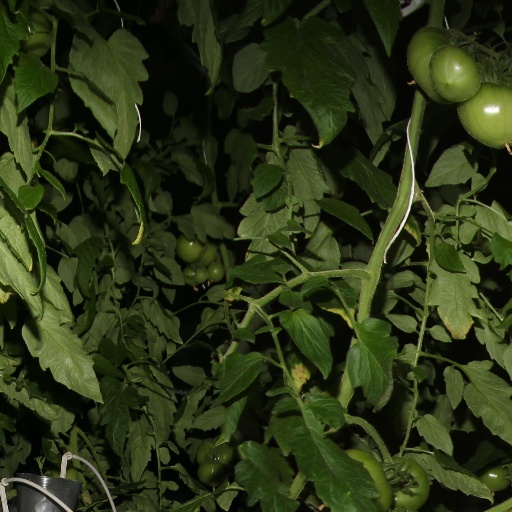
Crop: tomato